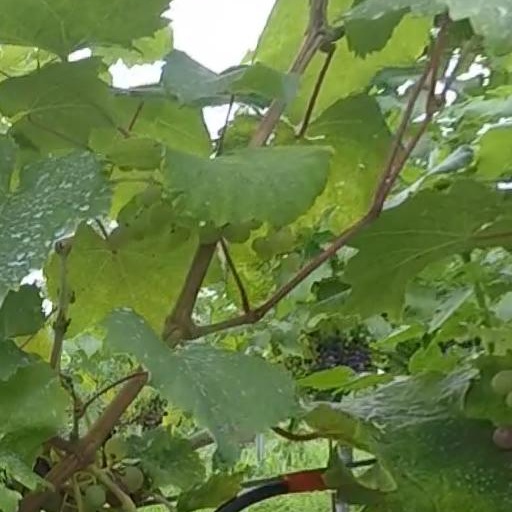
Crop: grape